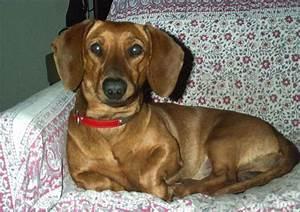
dog